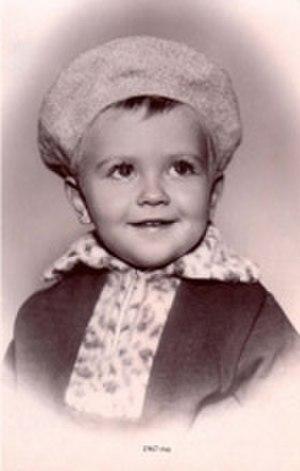
Dmitri Anatolievitch Medvedev, né le 14 septembre 1965 à Léningrad, est un homme d'État russe.